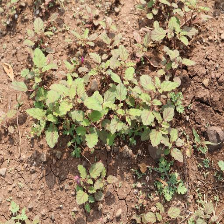
Weed species: Punarnava _(Boerhaavia diffusa)